John W. Campbell

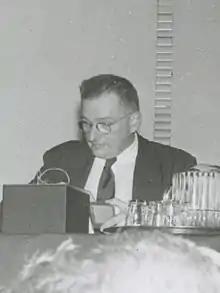
Campbell in 1956

John Wood Campbell Jr. (June 8, 1910 – July 11, 1971) was an American science fiction writer and editor. He was editor of "Astounding Science Fiction" (later called "Analog Science Fiction and Fact") from late 1937 until his death and was part of the Golden Age of Science Fiction. Campbell wrote